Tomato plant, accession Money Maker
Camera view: bottom (45 deg); turntable rotation: 210 degrees
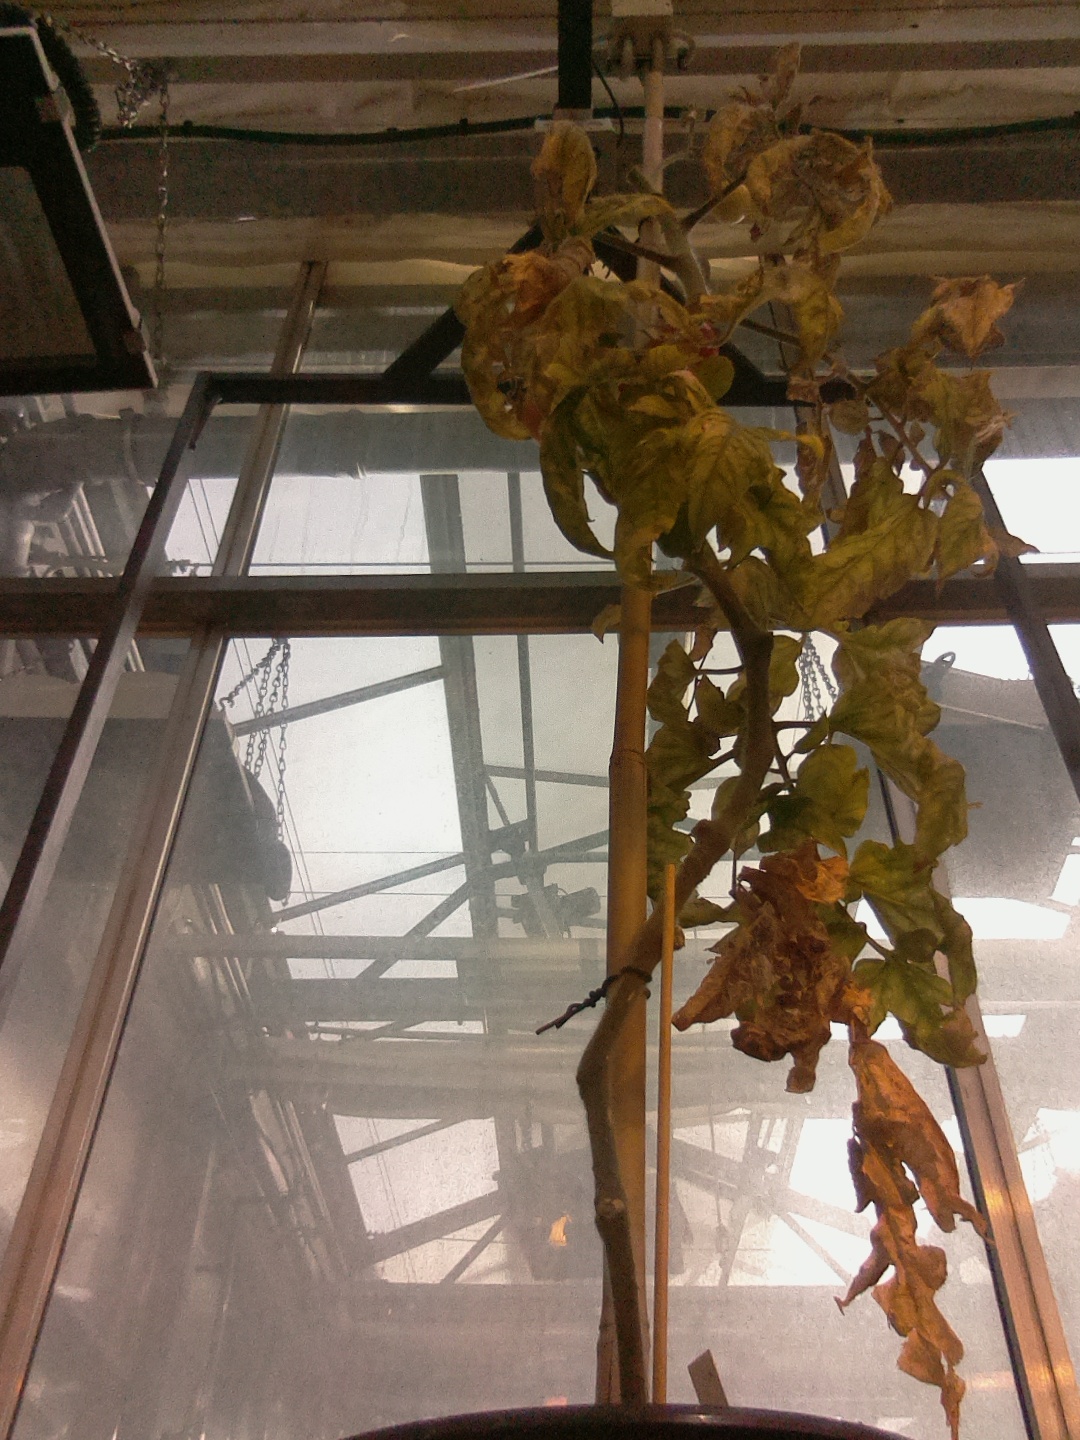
BBCH growth stage 86: 60%-70% of fruits show typical fully ripe color